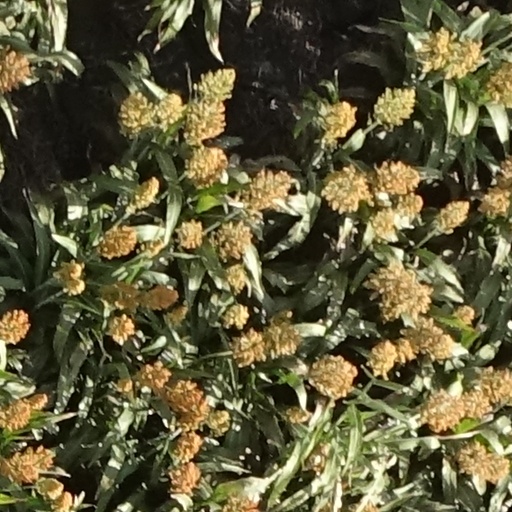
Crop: sorghum